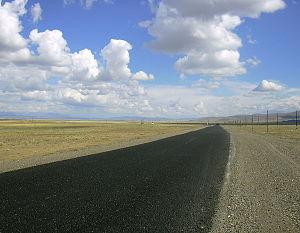
L'autoroute régionale R-256, appelée aussi «route de la Tchouïa», relie les villes de Novossibirsk, Barnaoul, Gorno-Altaïsk, jusqu'à la frontière russo-mongole.